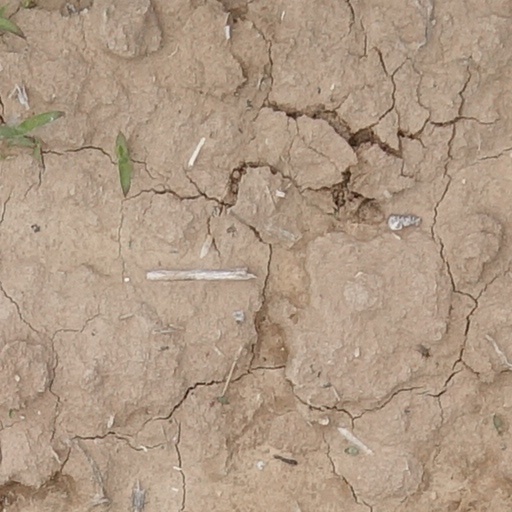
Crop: wheat